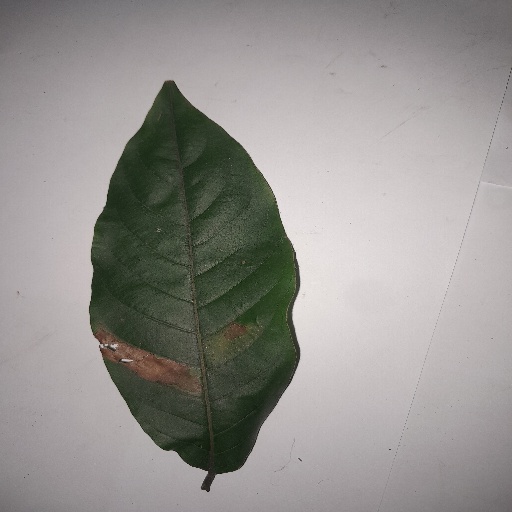
Species: HariTaki
Leaf condition: Bacterial Spot